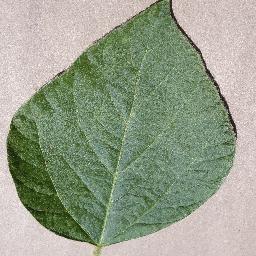
Label: Soybean___healthy